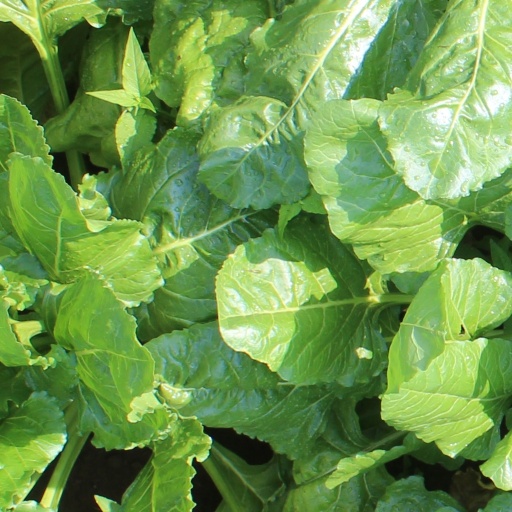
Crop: sugar beet